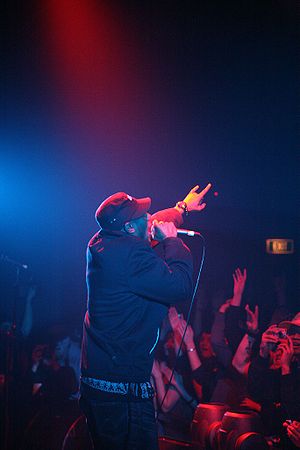
Hiphop / Den nye skole
En optræden af hiphop-kunstneren Mos Def, 27. juli 2006
Hiphop er ikke blot en musikform, men en kultur, der opstod blandt de afroamerikanske indbyggere i New York, USA i starten af 1970'erne. I 1980'erne, begyndte visse elementer fra hiphoppen at snige sig ind på store dele af den amerikanske befolkning, og i 1990'erne havde hiphop-kulturen spredt sig over hele verden.